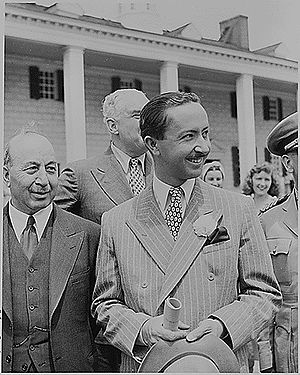
Abd al-Ila'h
Abd al-Ila'h var en irakisk kronprins.